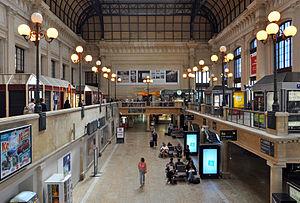
Bordeaux (France)